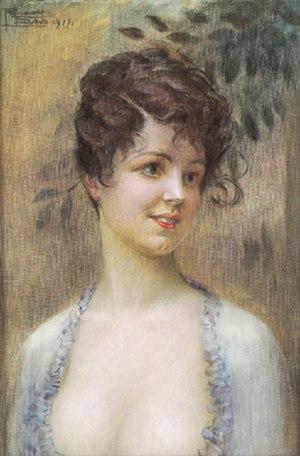
Rudolf Fuchs, né le 1ᵉʳ mars 1868 à Vienne et mort le 14 juin 1918 dans la même ville, est un peintre portraitiste.
Le portrait est un genre graphique dont le but est de représenter, de façon ressemblante, une personne. Le terme portrait s'est appliqué à la sculpture en France à l'époque classique.